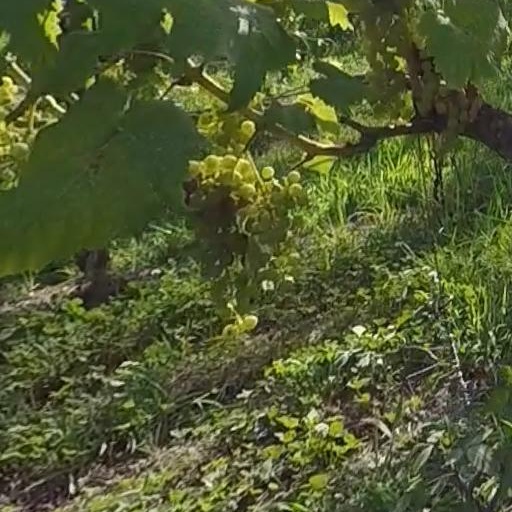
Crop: grape